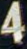
Number: 4